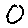
Label: 0